Prominent women's sports leagues in the United States and Canada

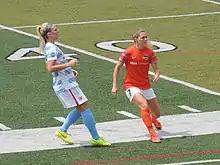
Julie Ertz (then known as Johnston; left) with the Chicago Red Stars during a match against Houston Dash on July 26, 2014

The 2000 WNBA All-Star Game in Phoenix on July 17, 2000, attracted a crowd of 17,717 supporters. The West All-Stars defeated the East All-Stars with a score of 73–61.